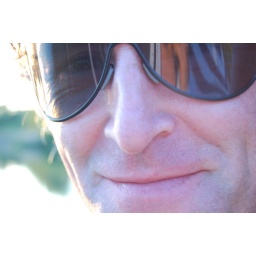
There's fish in that-there lake behin' me...